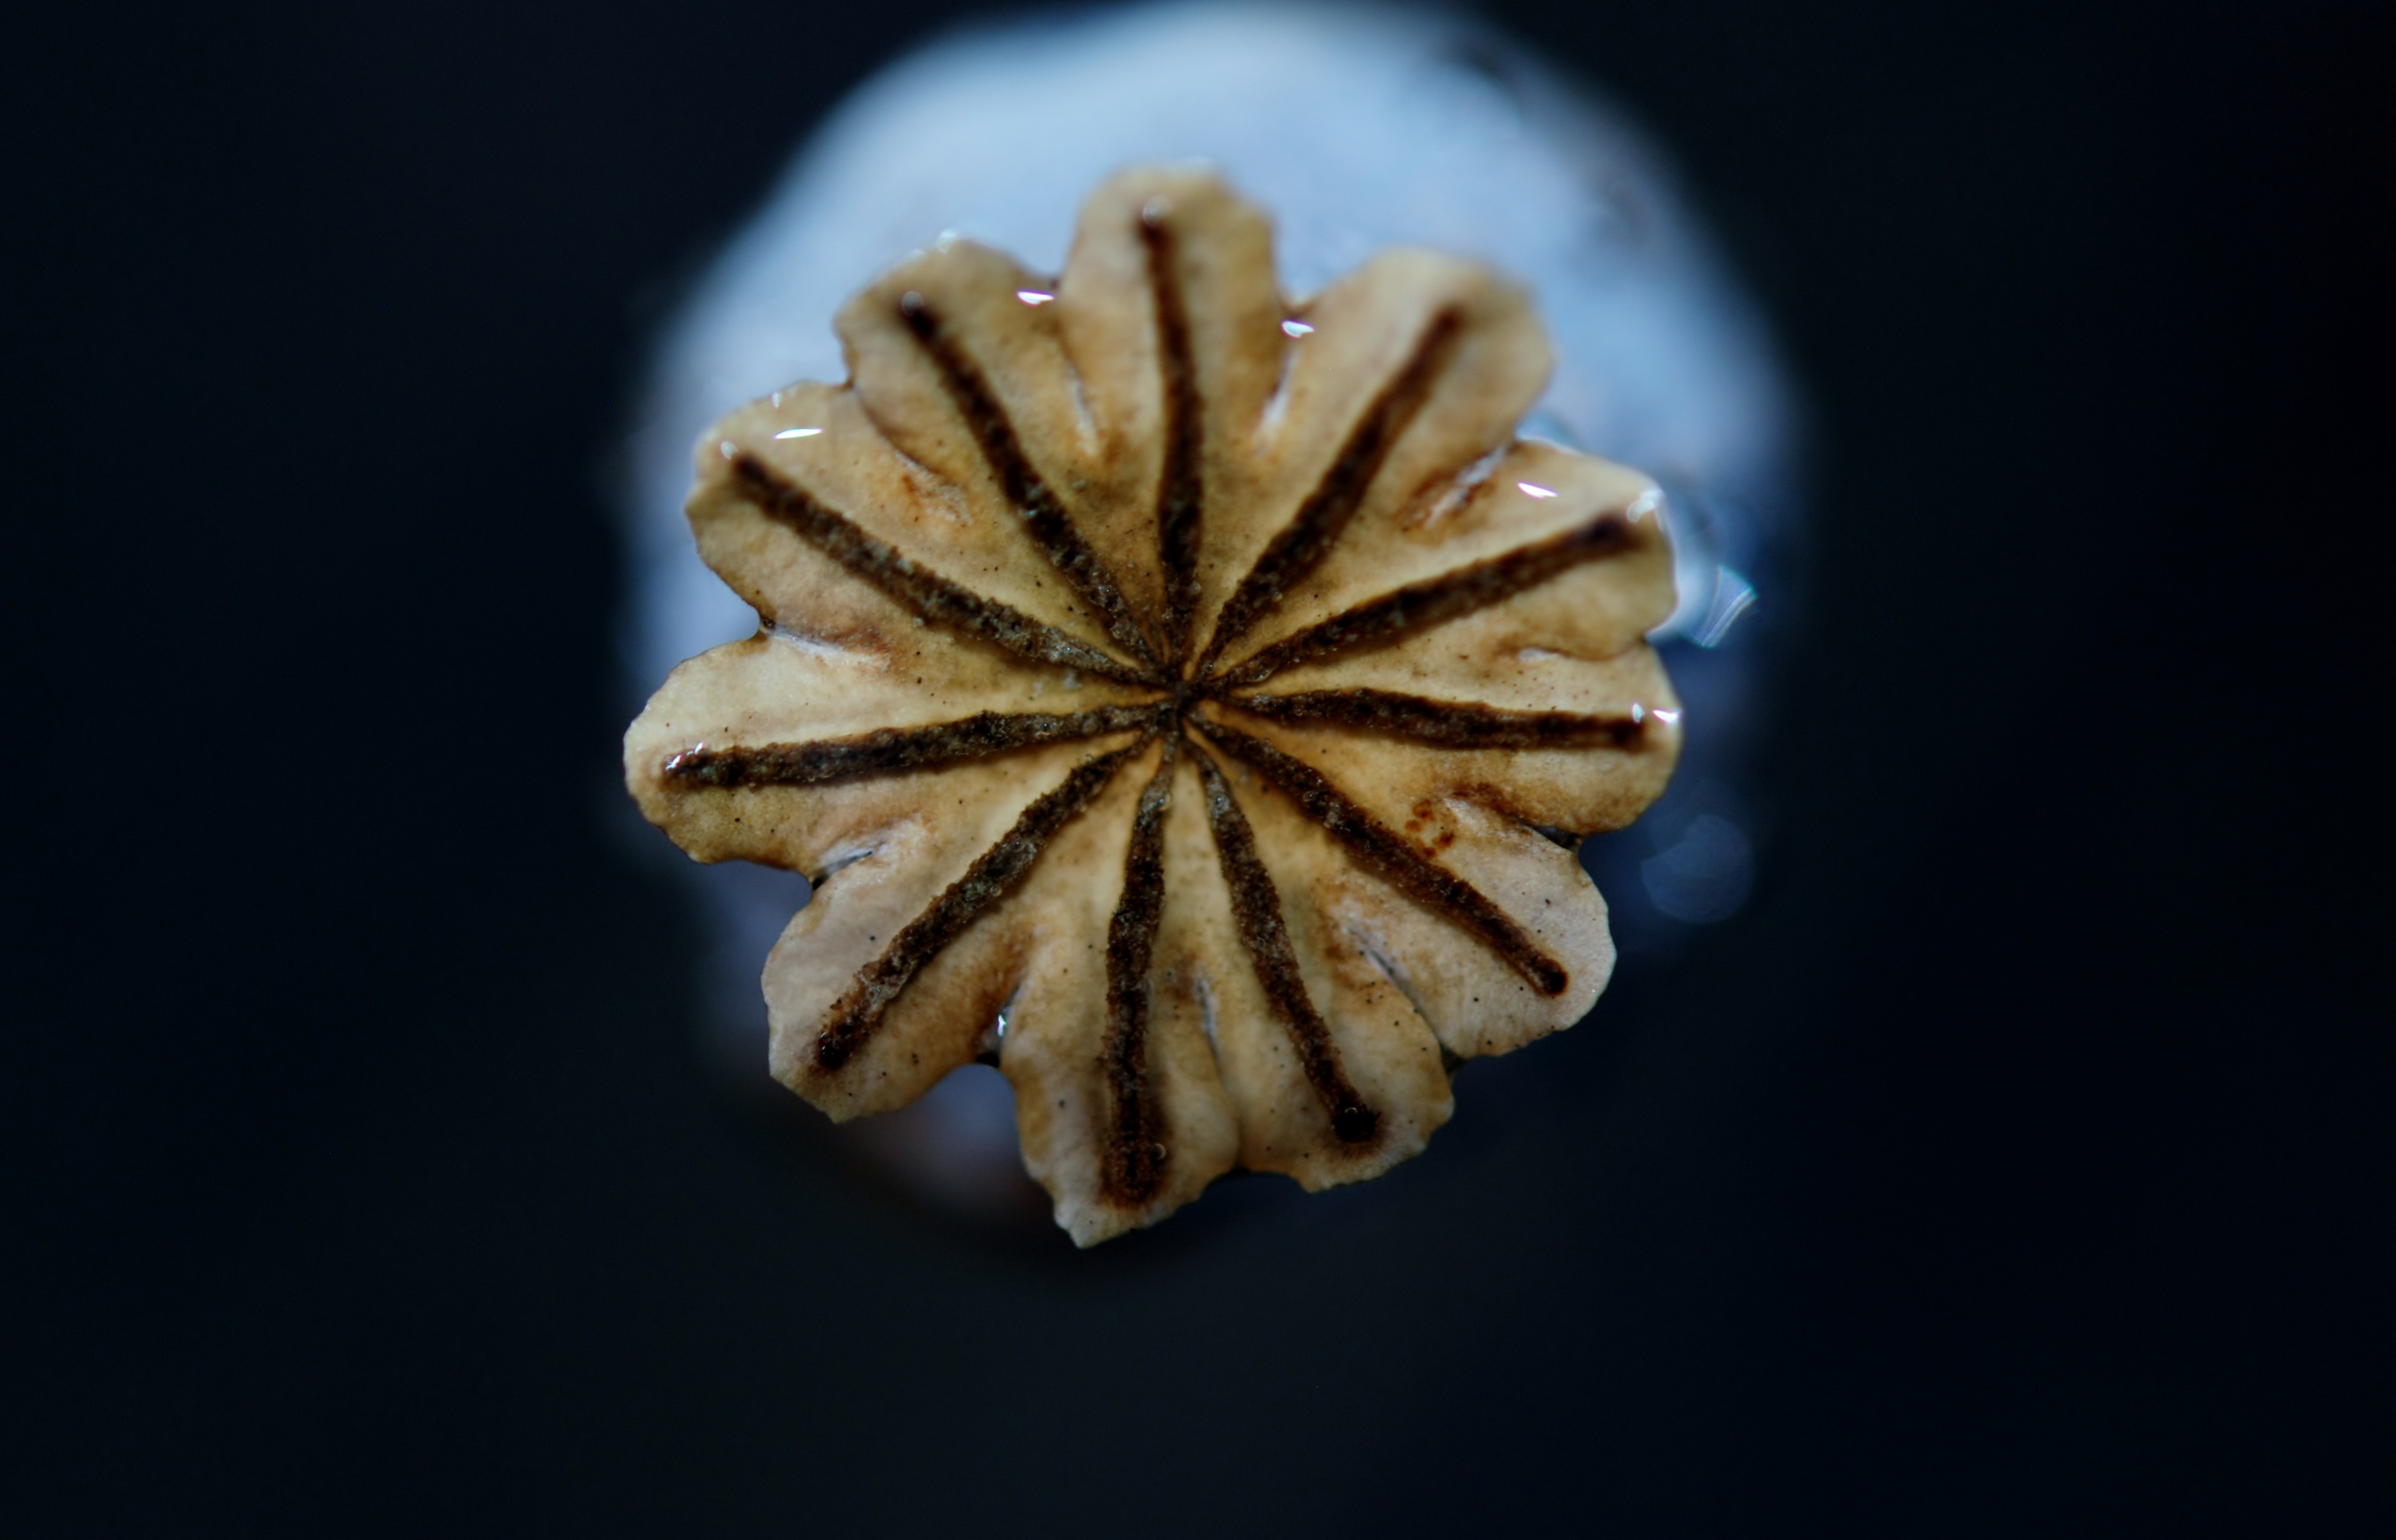
tree, nature, branch, plant, photography, leaf, flower, petal, dark, pattern, macro, brown, blue, black, flora, close up, design, symmetry, withered, poppy, faded, macro photography, woody plant